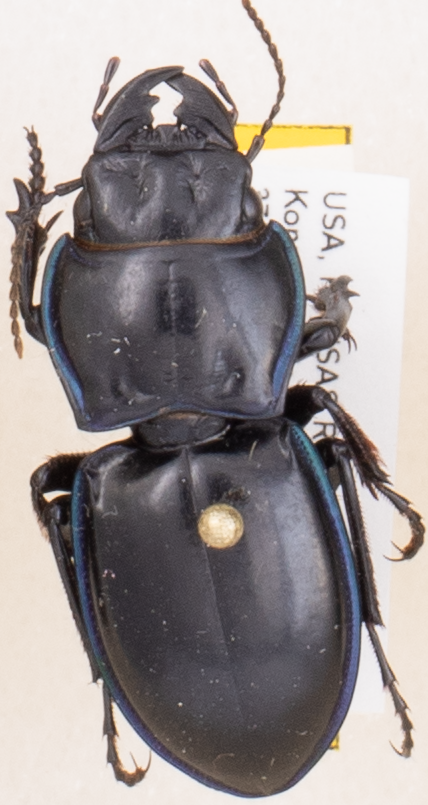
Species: Pasimachus elongatus
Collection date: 2018-09-10
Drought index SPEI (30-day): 1.85
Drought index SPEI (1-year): -0.9
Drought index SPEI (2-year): -0.86